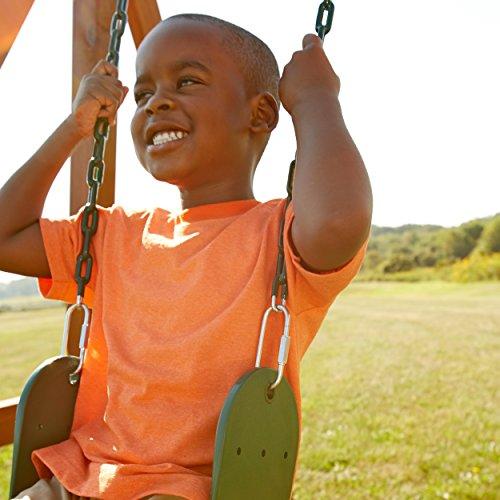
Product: Swing-N-Slide Heavy Duty Swing Seat Set of Outdoor Playground Swings with Coated Chains & Quick Links, Green, Pack of 2
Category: Toys & Games | Sports & Outdoor Play | Play Sets & Playground Equipment | Play Set Attachments | Swings
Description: Includes two swing seats with chains and quick Links.
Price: $27.07
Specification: ProductDimensions:12x7x7inches|ItemWeight:7.25pounds|ShippingWeight:7.25pounds(Viewshippingratesandpolicies)|ASIN:B07J3N41VJ|Itemmodelnumber:WS4761|Manufacturerrecommendedage:36months-10years